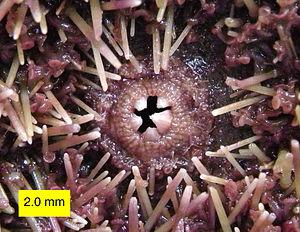
La lanterne d'Aristote est le nom donné par les biologistes à l'appareil masticateur des oursins.